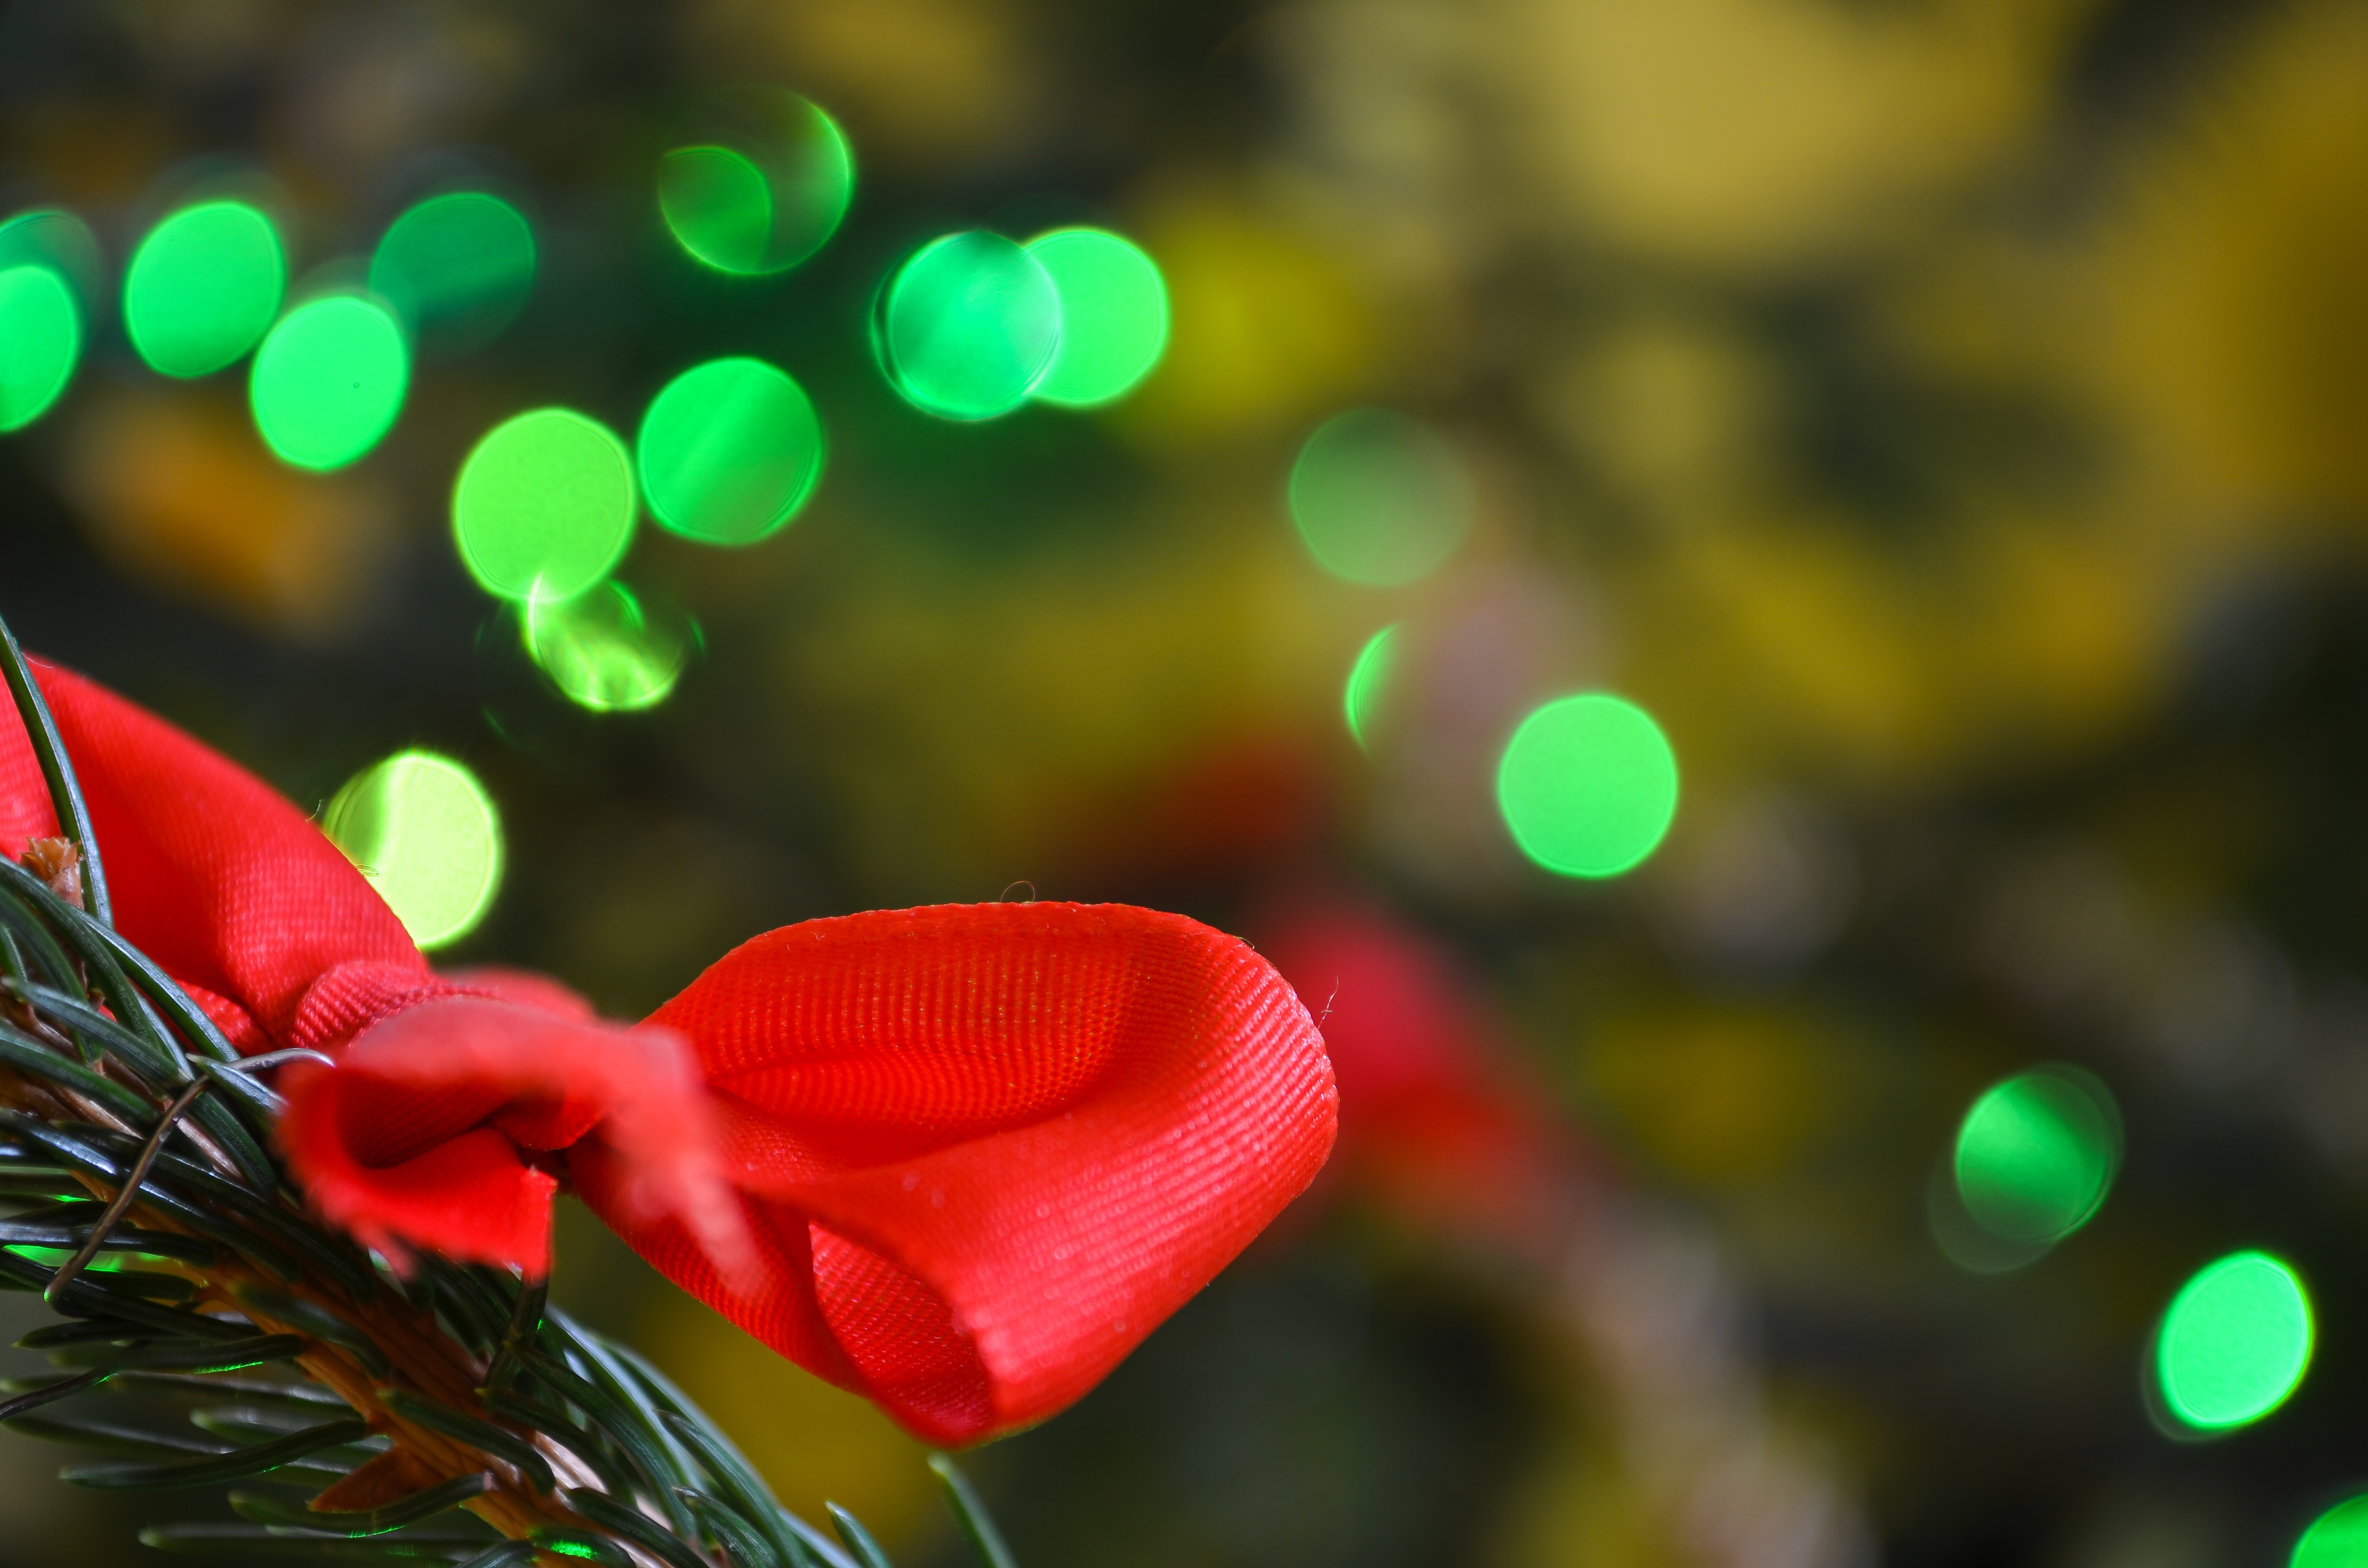
branch, blossom, plant, photography, leaf, flower, petal, green, red, color, christmas, flora, new year, christmas tree, ornament, close up, 2017, macro photography, christmas decorations, christmas lights, happy new year, trappings, green light